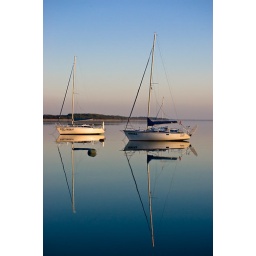
walking around this lovely lake again